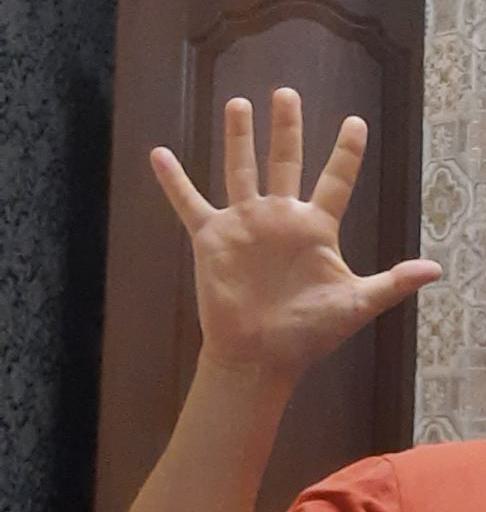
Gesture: palm